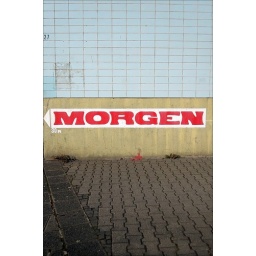
Morgen sign at house number 27 at the Westhafen in Frankfurt am Main / Germany.